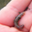
Label: worm